Automatic shotgun

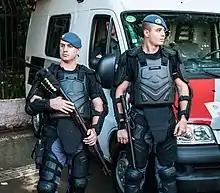
Brazilian Military Police equipped with a shotgun

Automatics typically have much shorter barrels than pump-action shotguns (especially hunting shotguns). Short-barreled shotguns have a very high chance of hitting close range targets, and can even hit multiple targets in one area, which is ideal for close combat situations. Long-barreled pump action shotguns are more accurate and have increased range, which is ideal for hunting and sporting purposes.